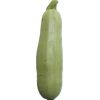
Label: Zucchini 1